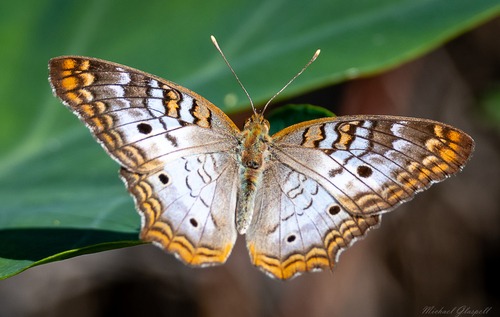
Scientific name: Anartia jatrophae
Common name: White peacock
Family: Nymphalidae
Order: Lepidoptera
Pollinator type: Primary pollinator
Habitat: Gardens, parks, and open areas
Geographic range: Southern United States to Argentina
Conservation status: Least Concern